Hurricane Eloise

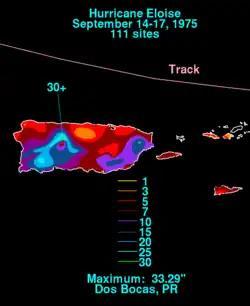
Rainfall totals in Puerto Rico and the U.S. Virgin Islands

On September 22, the cyclone intensified to attain Category 2 strength, and became a major hurricane of Category 3 status shortly thereafter as it turned towards the northeast. Several ships penetrated the storm's center during its passage through the gulf. The hurricane also moved over two experimental buoys which recorded data on the storm, aiding meteorologists in their forecasts. Hurricane Eloise continued to strengthen until it reached its peak winds of 125 mph (205 km/h) and a minimum barometric pressure of about 955 mbar (hPa; 28.2 inHg). It moved ashore along the Florida Panhandle near Panama City on September 23. Shortly after making landfall, the hurricane rapidly degenerated. Just six hours later, it had weakened into a tropical storm, while situated over eastern Alabama. It further weakened into a tropical depression at 0000 UTC on September 24. The depression transitioned into an extratropical storm over Virginia, and became indistinguishable by later that same day. The remnant moisture, however, merged with a weather front to produce widespread and heavy precipitation.